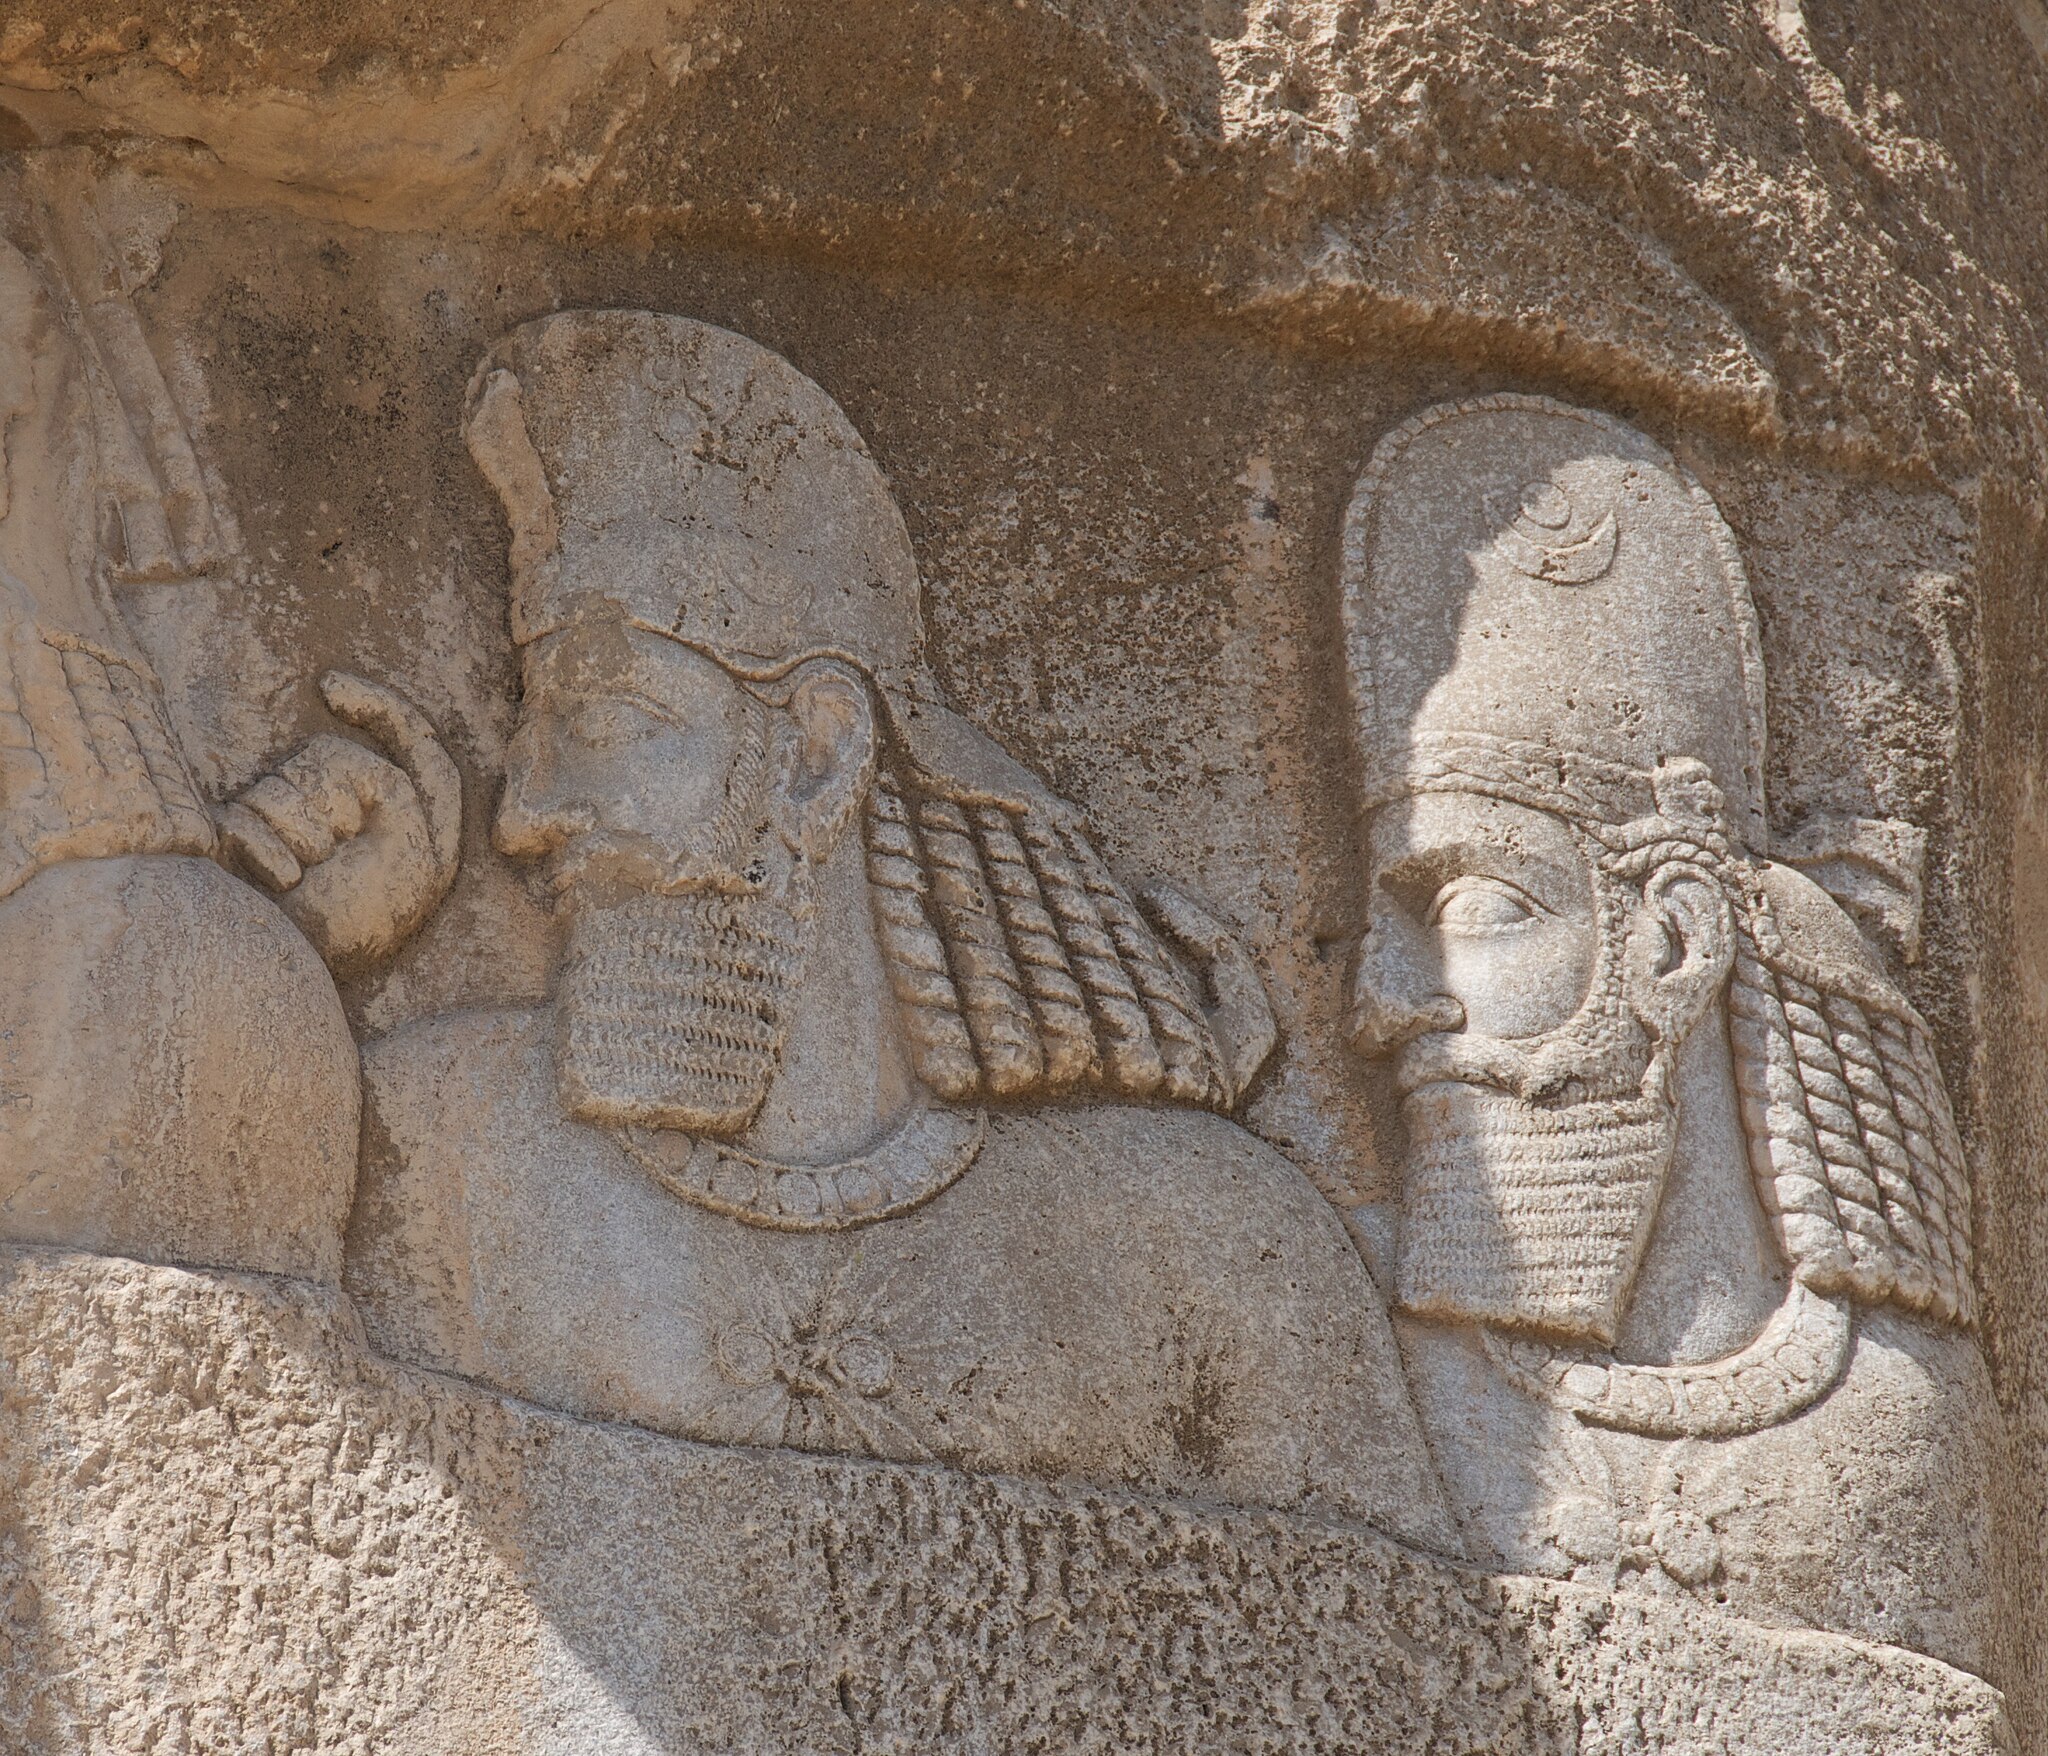
Title: Sassanid Era Bas Reliefs (4895415457)
Description: Naqsh-e Rustam, Iran
Date: 2010-04-19 15:17
Categories: Relief of Bahram II and his court, Flickr images reviewed by FlickreviewR 2, Files from A.Davey Flickr stream